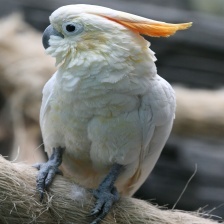
Species: COCKATOO
Scientific name: CACATUIDAE
ImageNet parent category: sulphur-crested_cockatoo